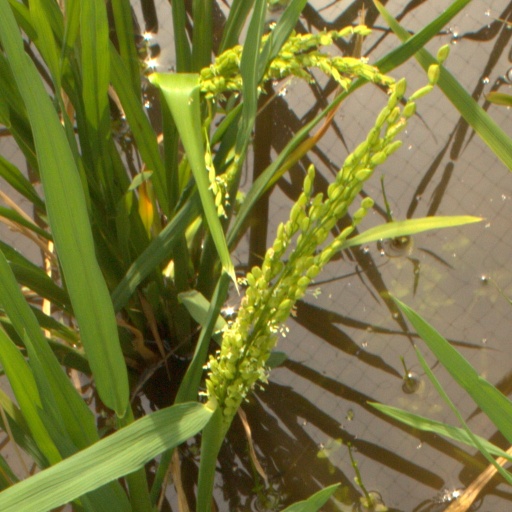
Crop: rice